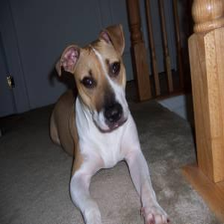
Species: dog
Breed: american pit bull terrier